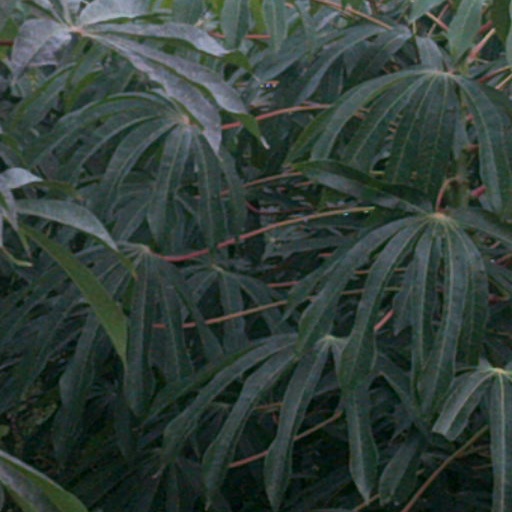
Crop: cassava